Coney Island, County Down

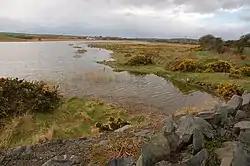
Coney Island in 2007

Coney Island is a small seaside hamlet and townland of 48 acres (19 hectares) in County Down, Northern Ireland, between the villages of Ardglass and Killough. It is situated in the civil parish of Ardglass and the historic barony of Lecale Lower. There is a small caravan park at Coney Island.